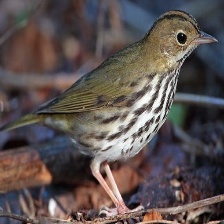
Species: OVENBIRD
Scientific name: SEIURUS AUROCAPILLA